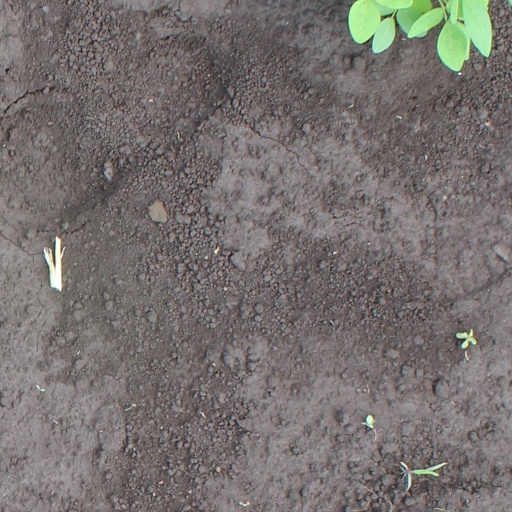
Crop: soybean